Blue Gum Forest

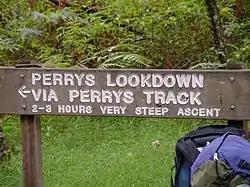
A sign on the Perrys Lookdown track at the Blue Gum Forest.

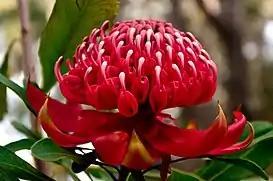

The forest consists predominantly of towering Mountain blue gum ("Eucalyptus deanei") trees, with an understory of shrubs. The forest can be accessed only on foot, with several trails from different parts of the Grose Valley and adjacent canyons meeting in the forest. The most direct route into the forest from Blackheath is by the Perrys Lookdown track, which descends to the forest. The return walk uphill is rated as "hard".